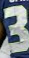
Number: 3